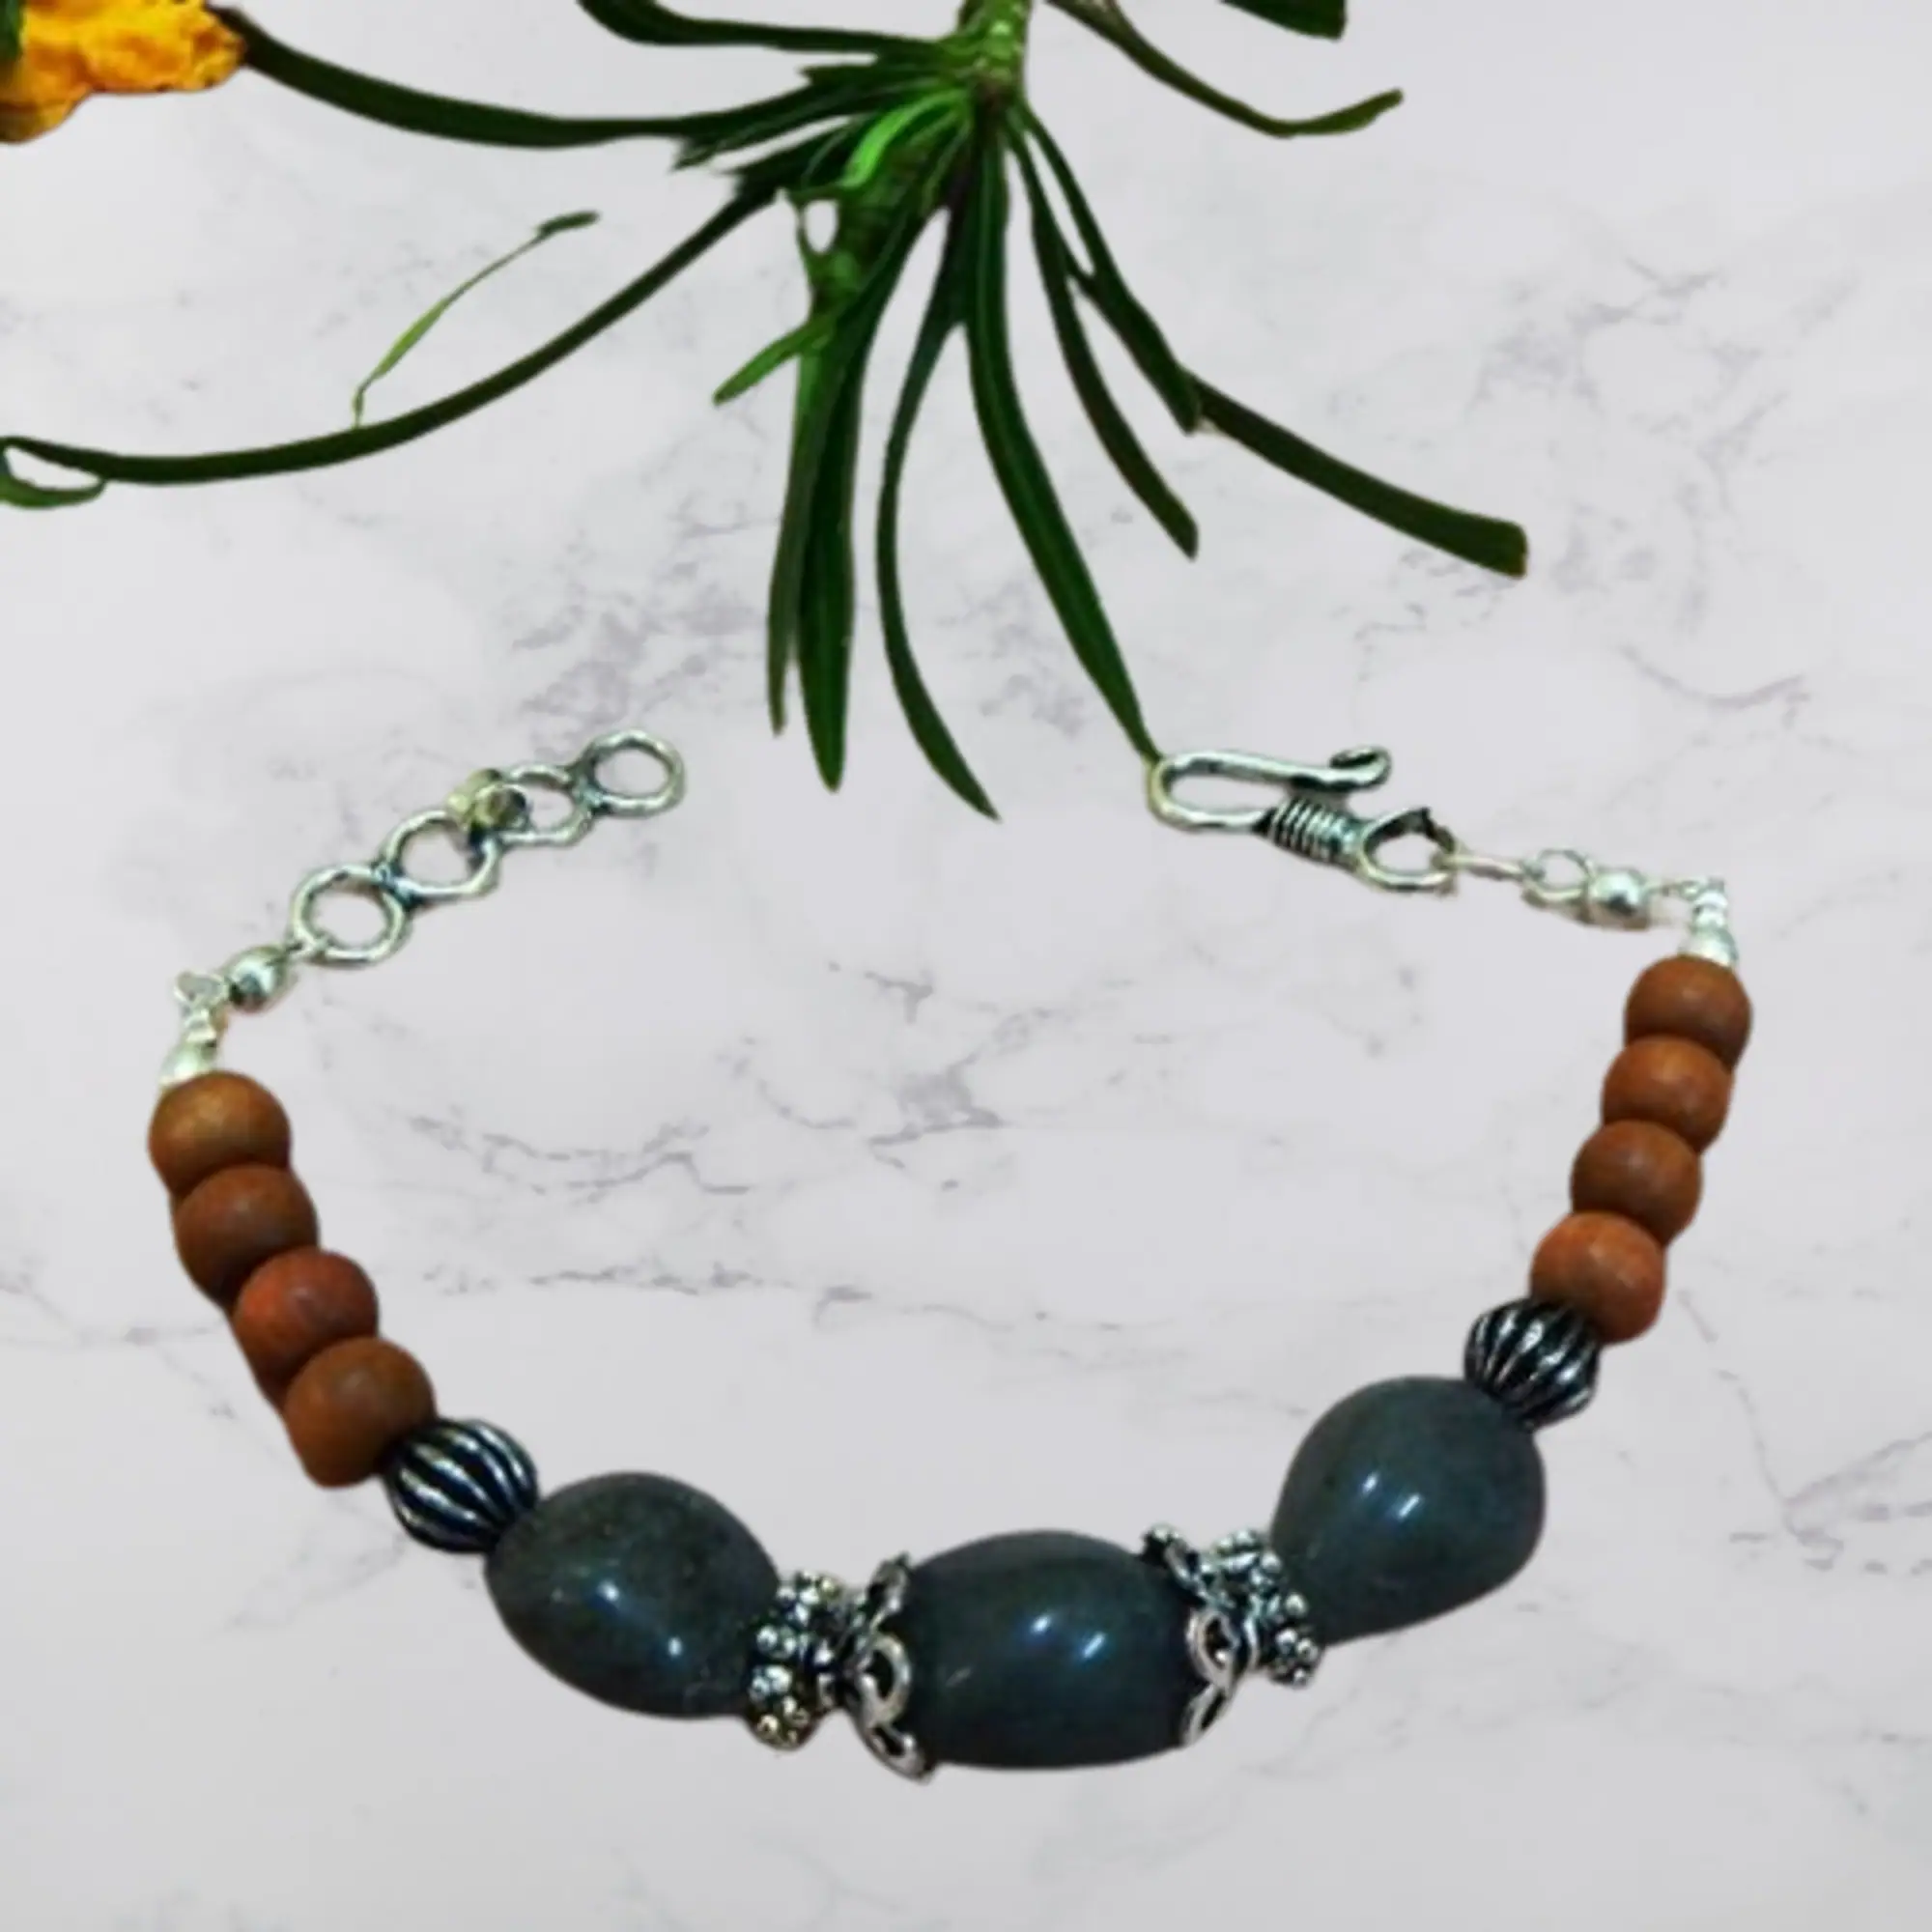
Jaya Vision Enterprises Sodalite Tumble & White Sandal Wood Chain Bracelet
Type: Bracelets
Brand: JAYA VISION ENTERPRISES
Price: Rs. 450
Sodalite Tumble & White Sandal Wood Bracelet for Throat ChakraSodalite Tumble and  White Sandal Wood Beads with Copper metal beads with Silver Polish.Sodalite brings about clearity of sound.Helps in Throat related problems.